Novopostoyalovka

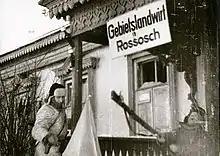
Russian soldiers in Rossosh in January 1943

On January 16, the Red Army occupied Rossosh, seat of the Alpine Corps headquarters. On the evening of 17 January, the Alpine Army Corps commander, General Gabriele Nasci, ordered a full retreat. By then it was too late; the circle was closing around the Italian Alpini divisions, and they would have to fight their way out.